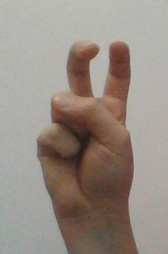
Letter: toot